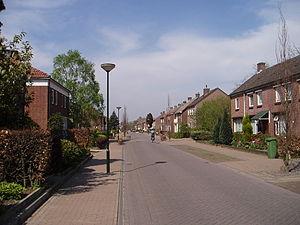
Reusel (Brabant-Septentrional, Pays-Bas), exemple d'une rue des années 1950
Reusel est un village de la province du Brabant-Septentrional, dans les Pays-Bas. Il est le chef-lieu de la commune de Reusel-De Mierden. Au 1ᵉʳ janvier 2009, Reusel comptait 8 214 habitants.